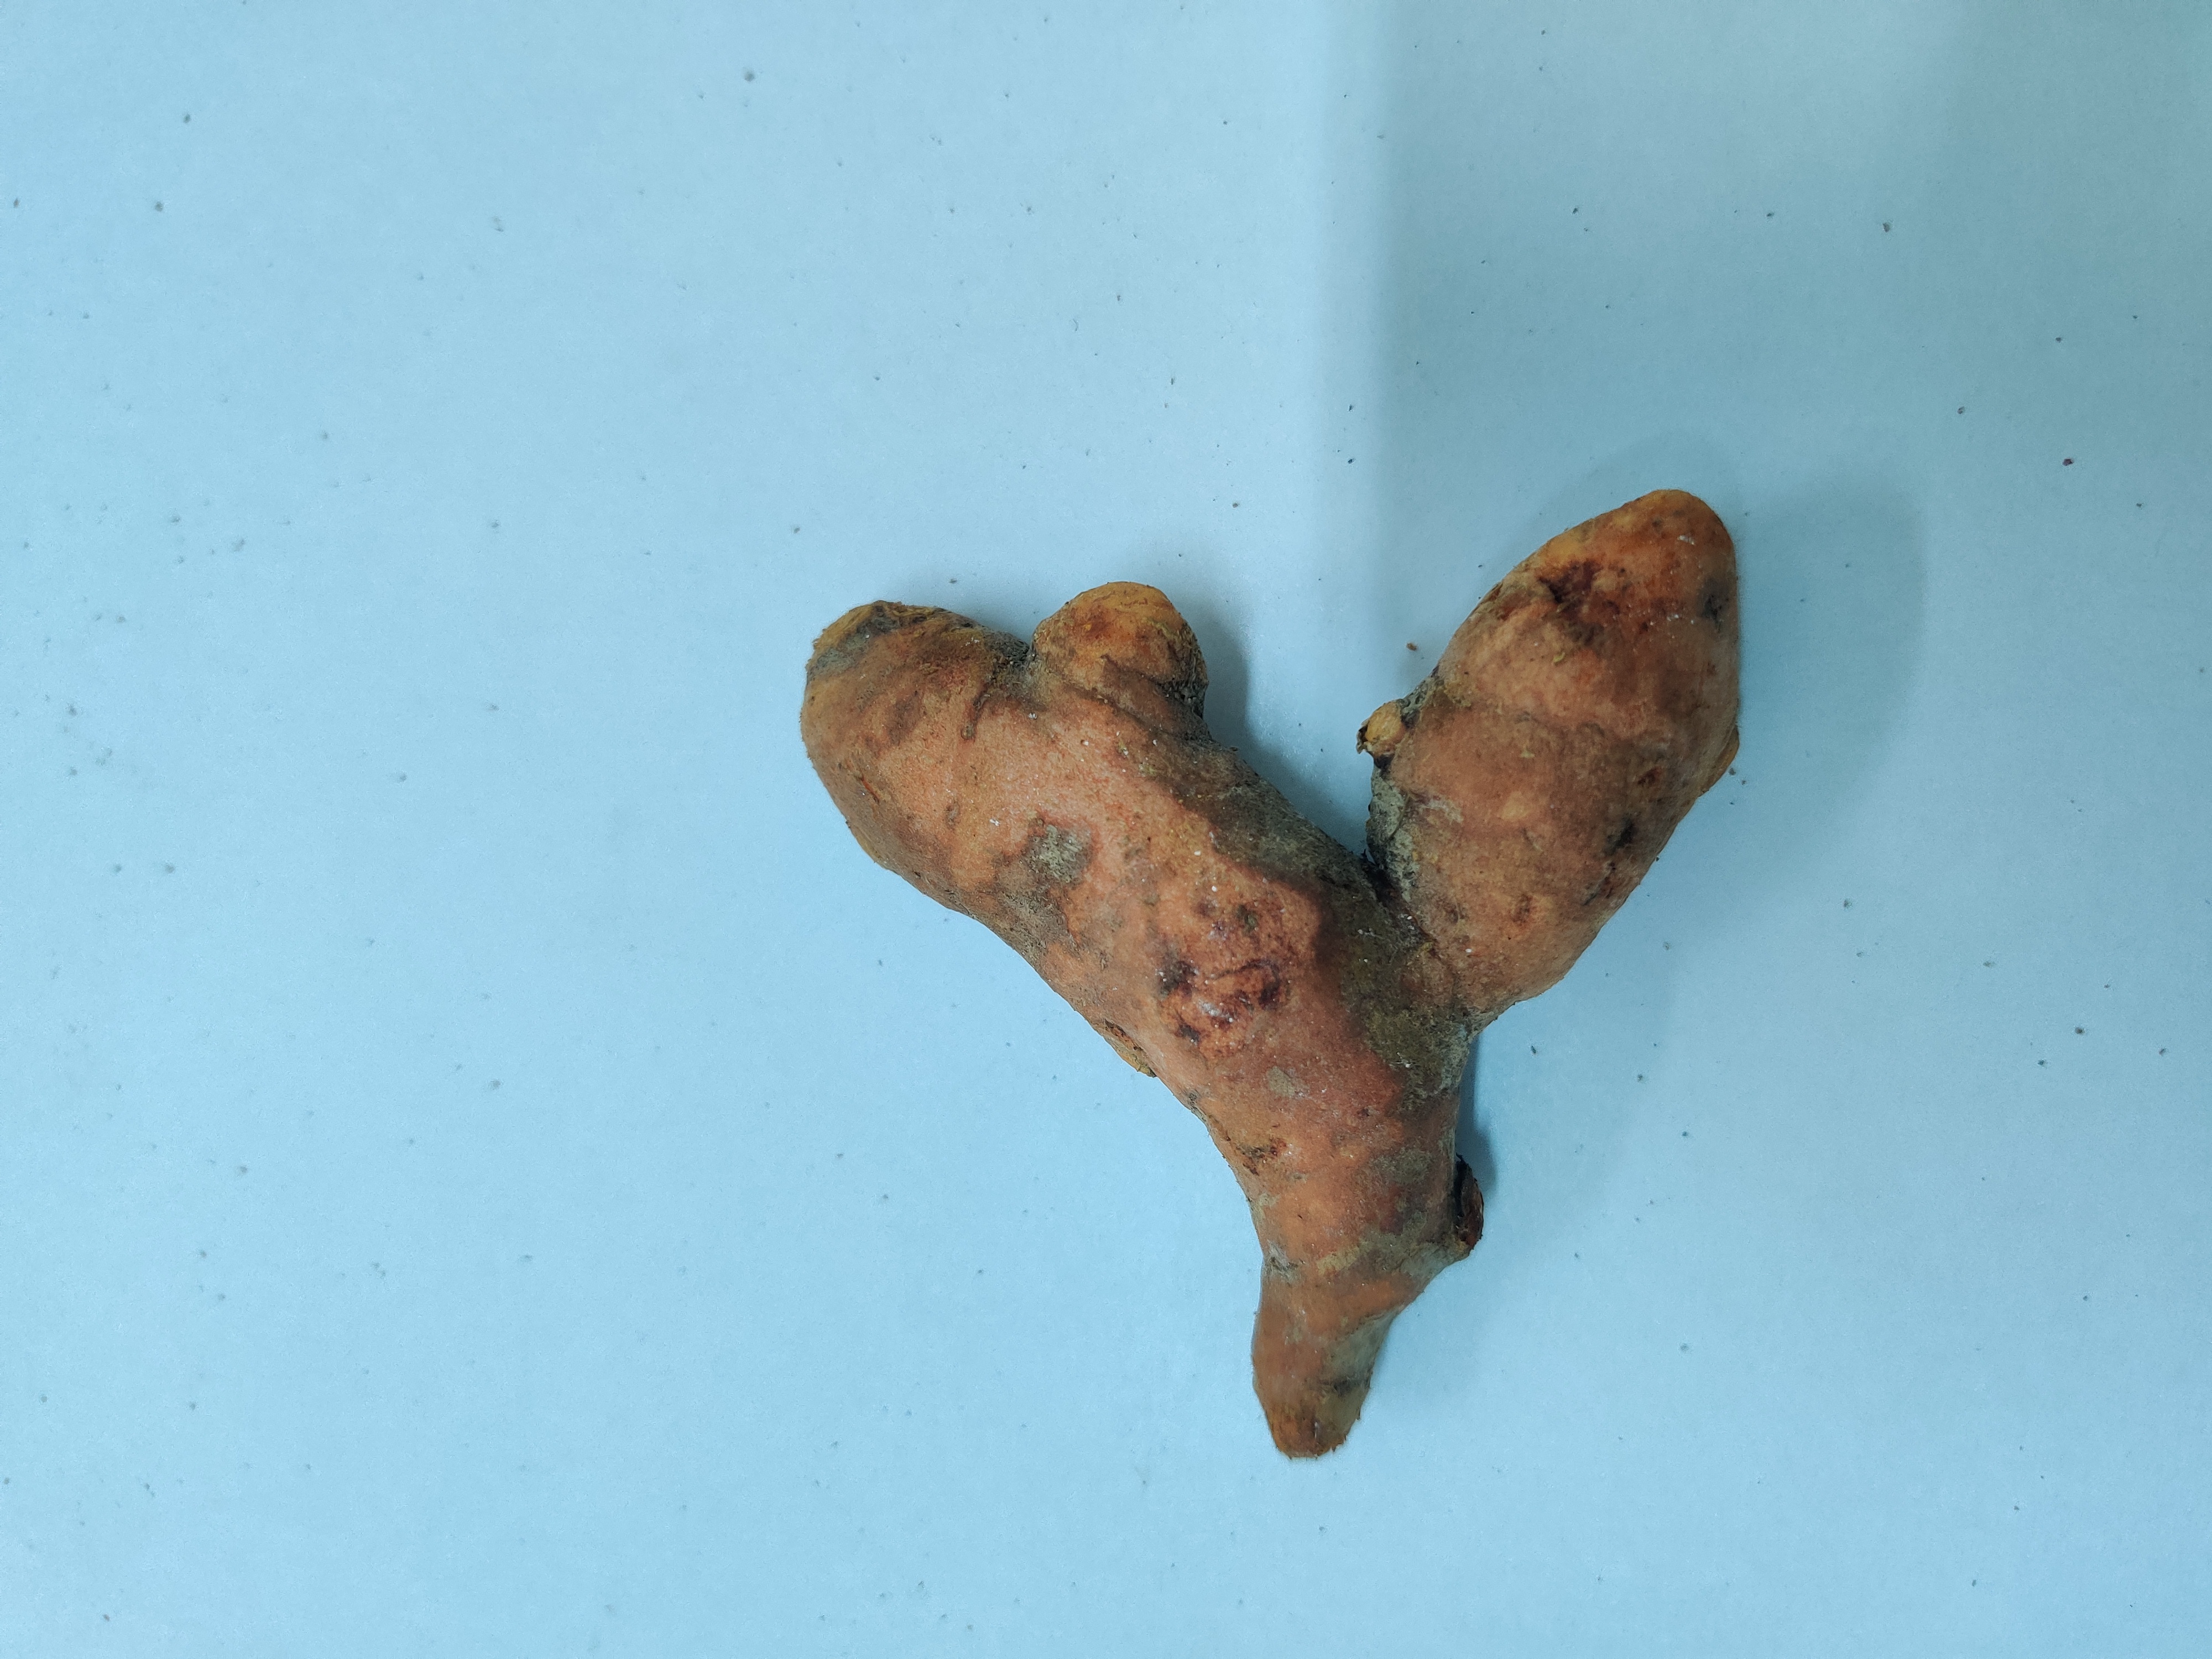
Crop: Turmeric
Condition: Fresh